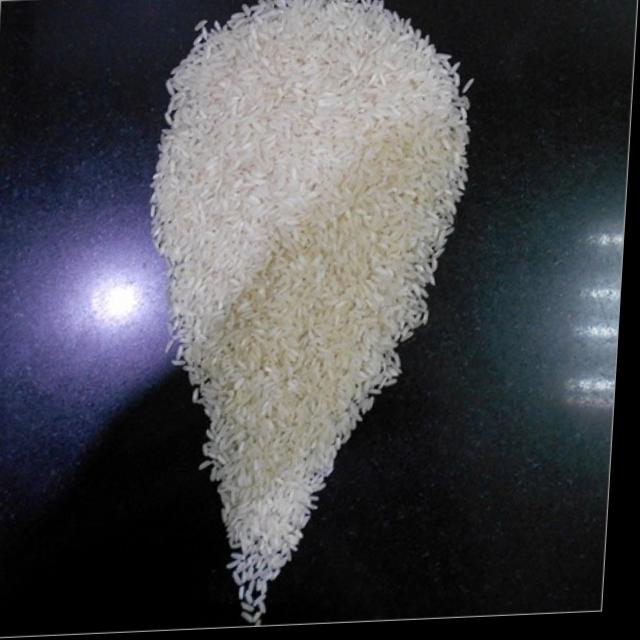
Dish: white_rice